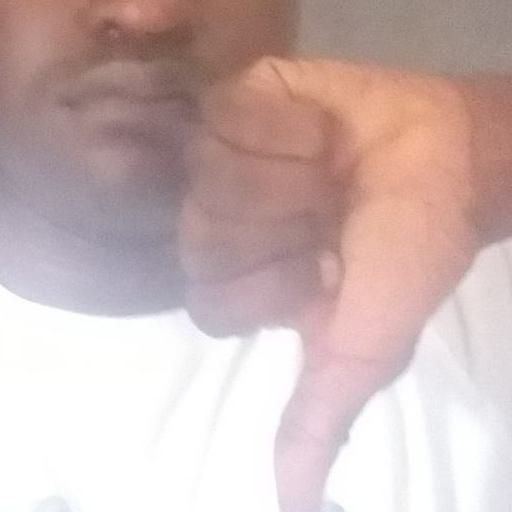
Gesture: dislike